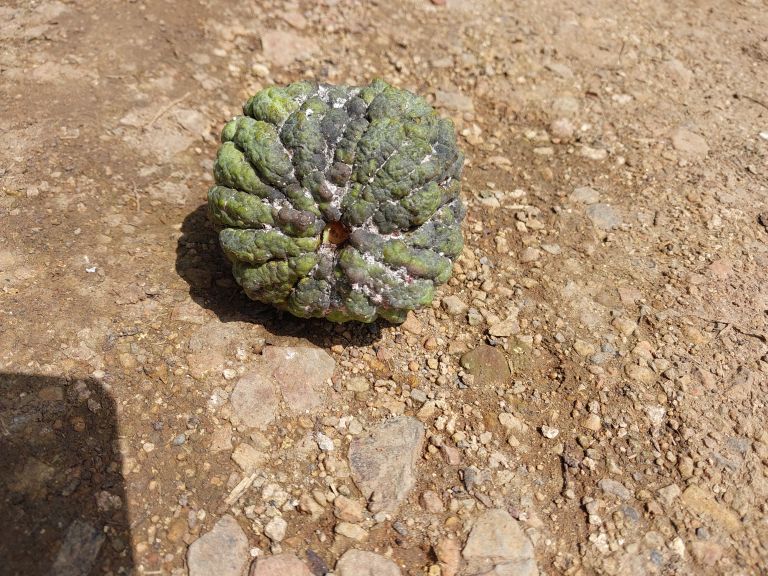
Disease label: Blank Canker